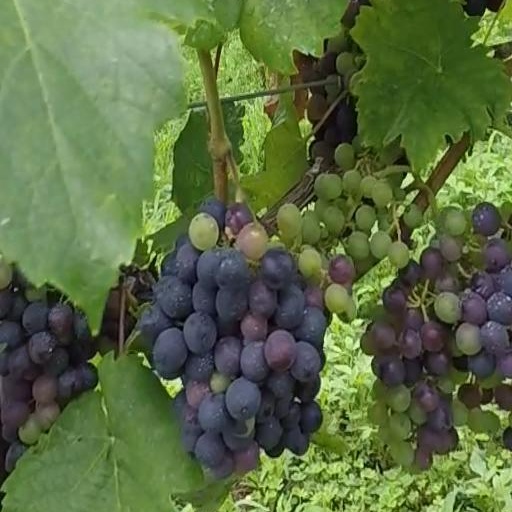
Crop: grape